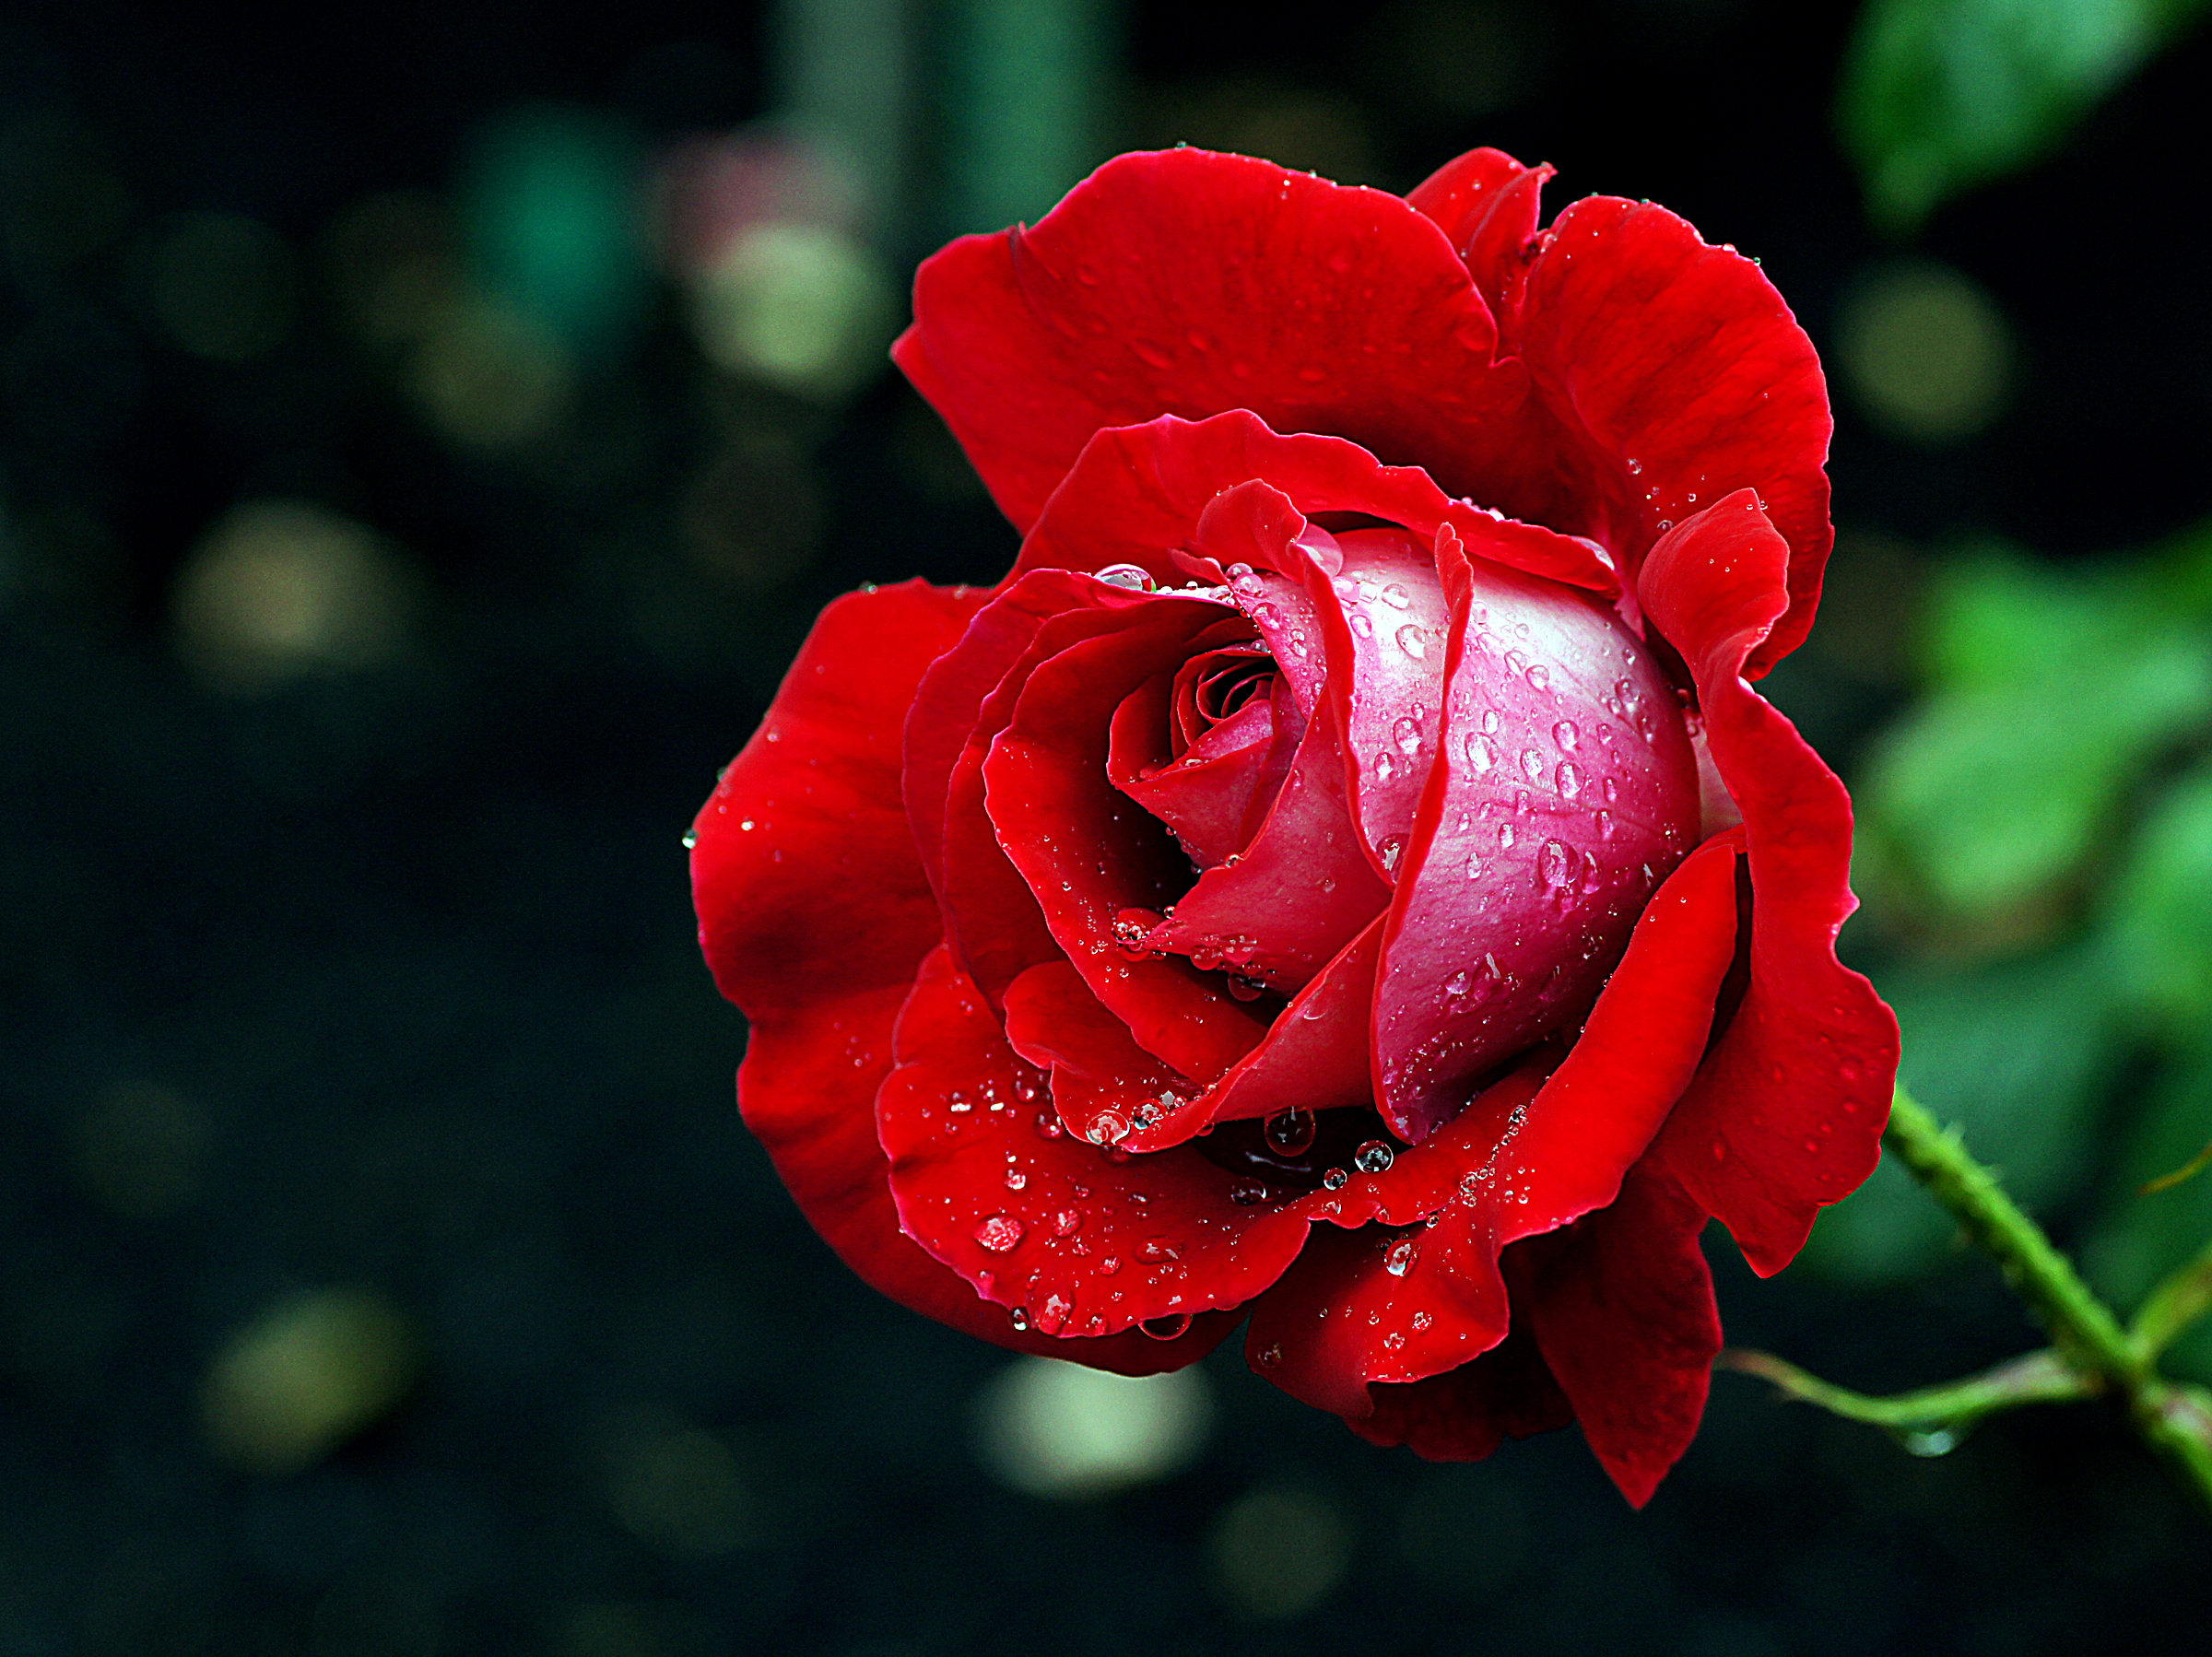
plant, flower, petal, rose, red, flora, flowers, close up, roses, publicdomain, redroses, sonydslra580, tamron90mmmacro, aftertherain, hybridtearosecandella, floribunda, macro photography, flowering plant, garden roses, rose family, plant stem, land plant, rose order